University of Southern Mississippi

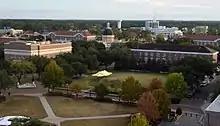
Aerial view of Bennett Auditorium (left), Lucas Administration Building (rear, dome), and Forrest County Hall (right) from the Johnson Science Tower

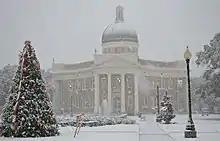
Aubrey K. Lucas Administration Building, the "Dome"

The university's operations on the Mississippi Gulf Coast began in 1947 when Mississippi Southern College first organized classes at Van Hook Hall, on the Methodist Camp Grounds in Biloxi. In 1958, the operation was moved to Mary L. Michael Junior High School in Biloxi. To meet the educational needs of various occupational fields, the university relocated in 1964 to Keesler Air Force Base. In addition, it obtained classroom facilities for night classes from the Jefferson Davis campus of the Mississippi Gulf Coast Junior College. It called this complex the USM Harrison County Resident Center.